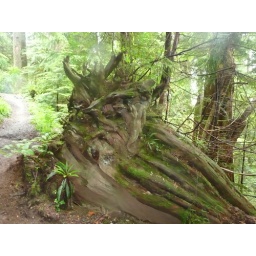
The face in the tree